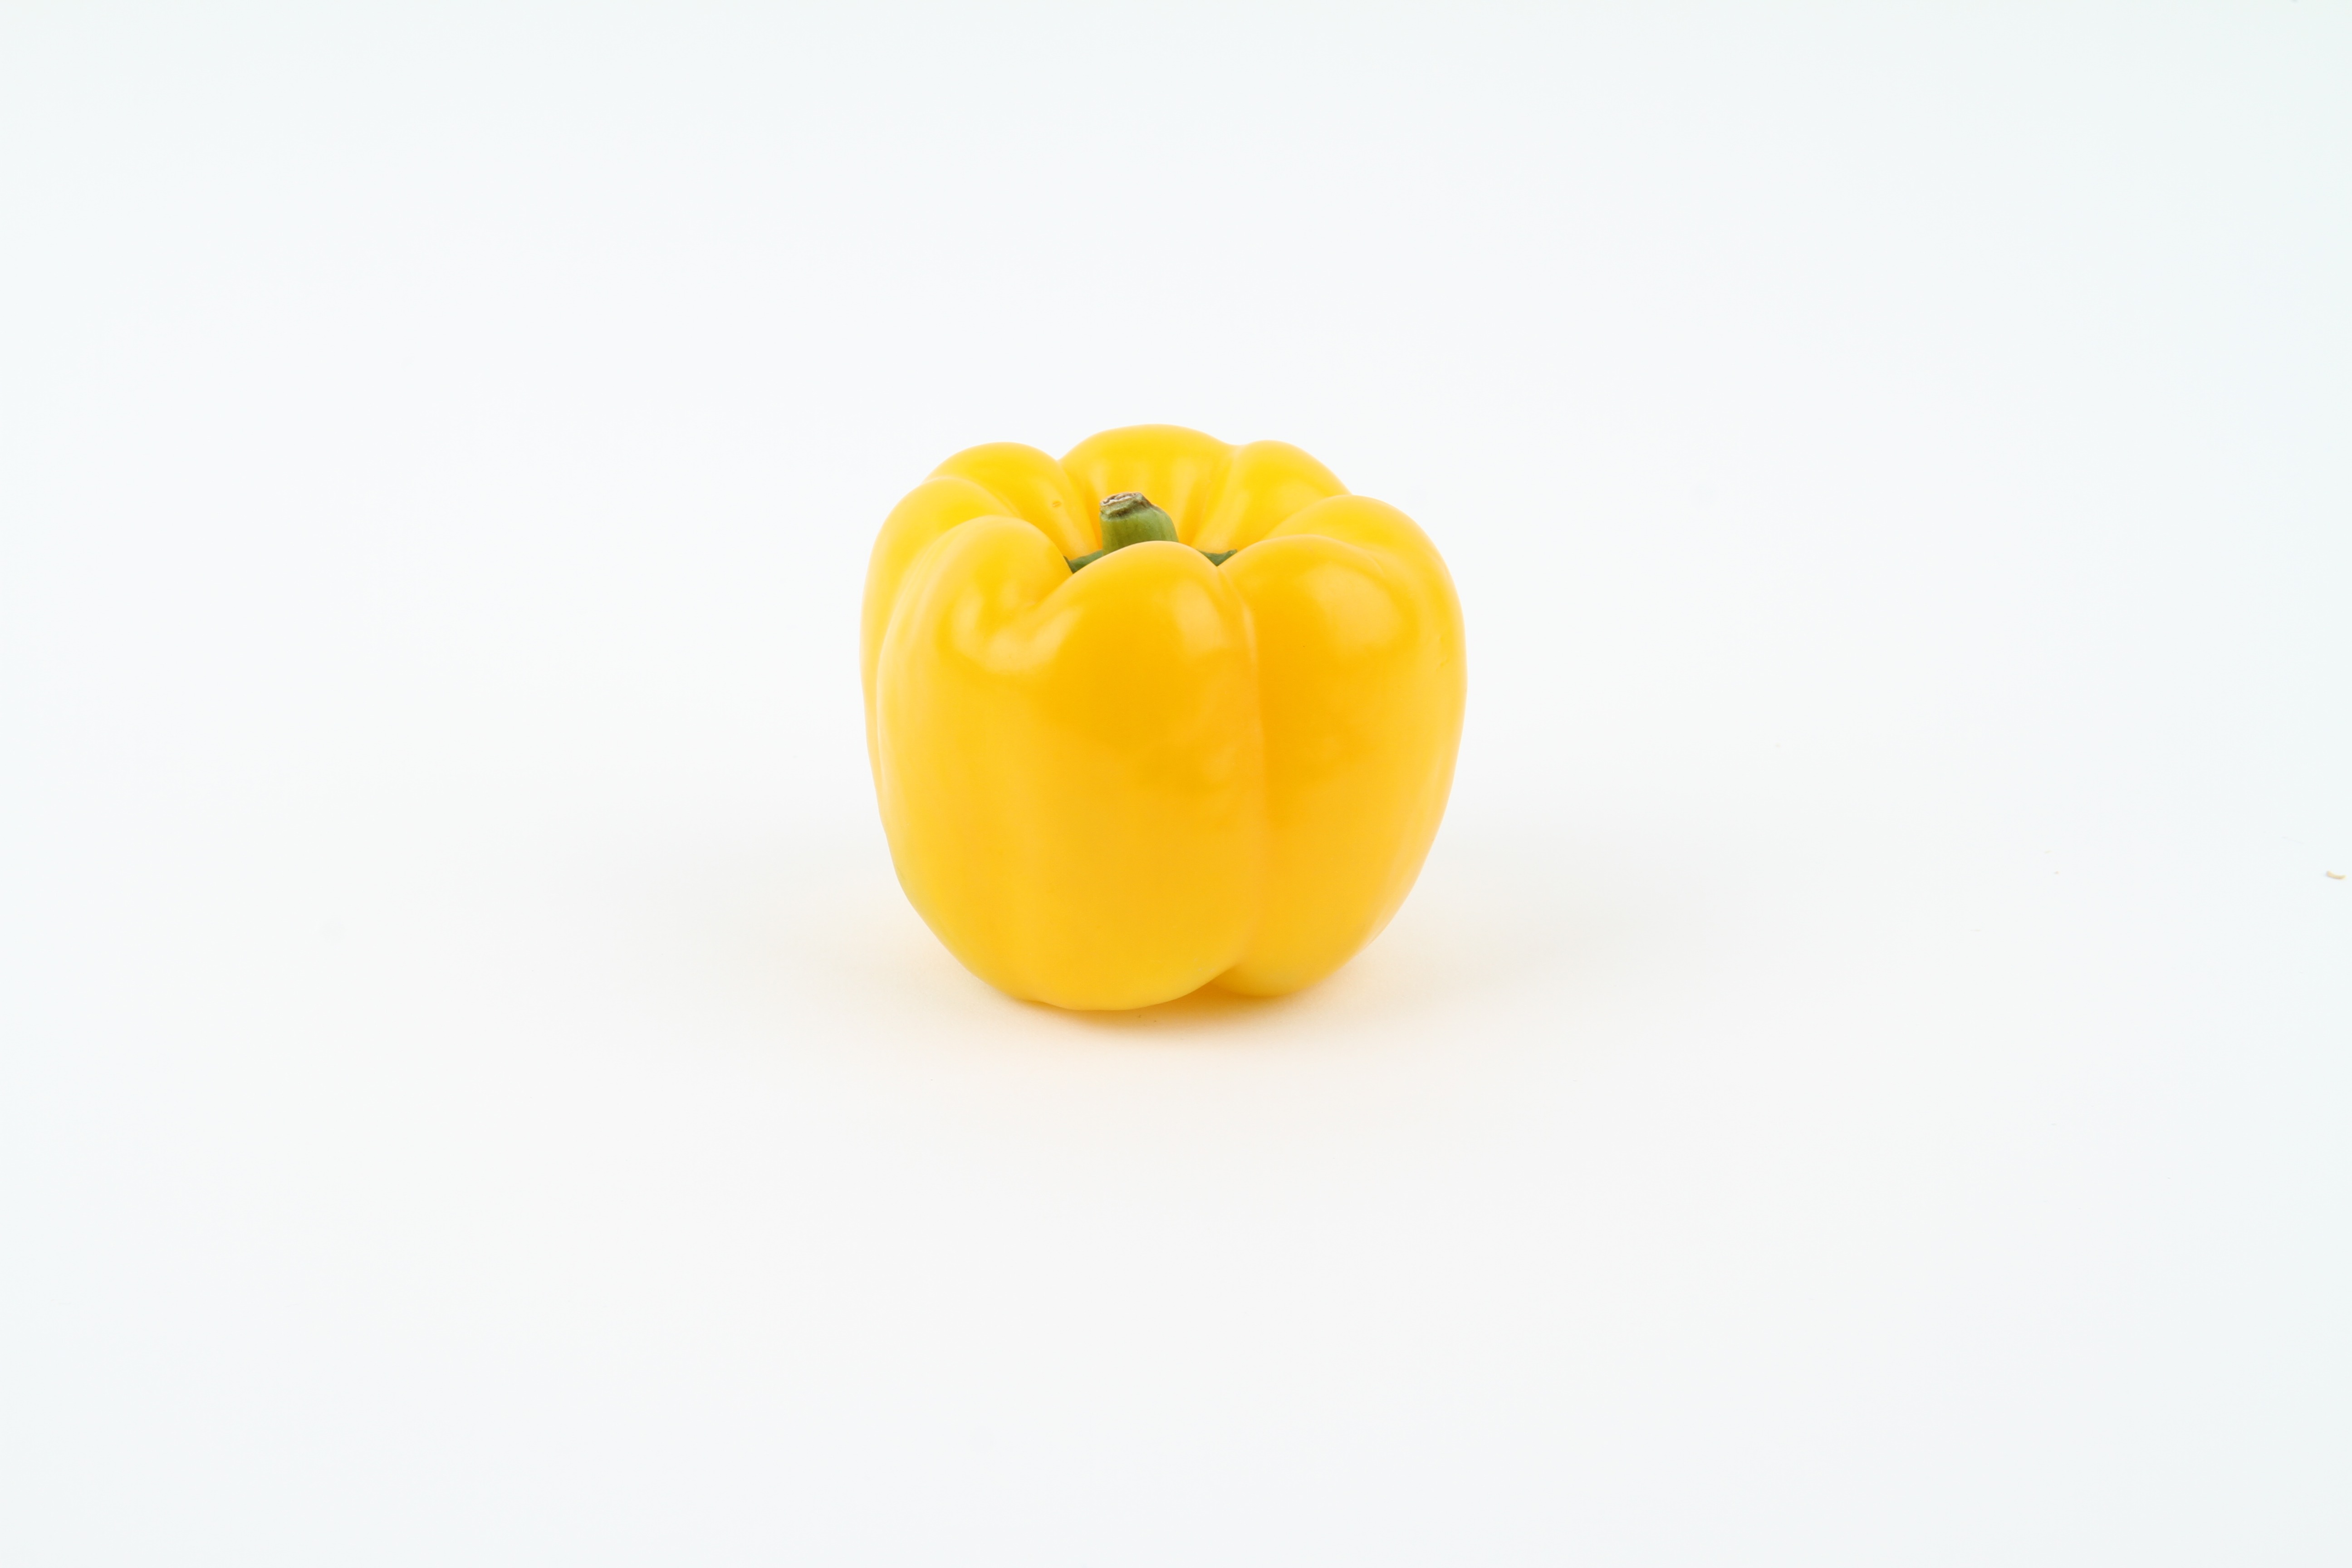
plant, fruit, flower, food, pepper, ingredient, produce, vegetable, color, fresh, yellow, healthy, colour, vibrant, capsicum, organic, citrus, nutritious, flowering plant, land plant